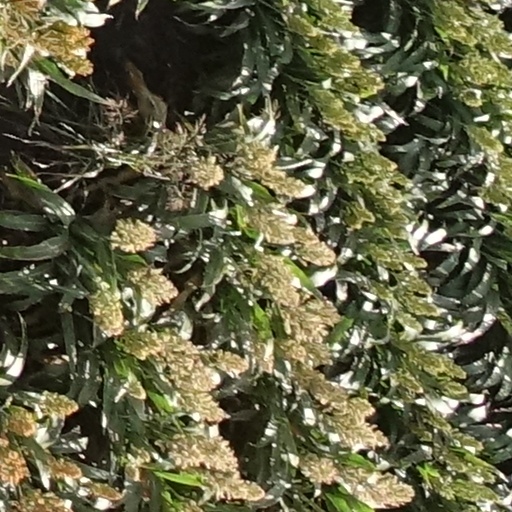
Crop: sorghum